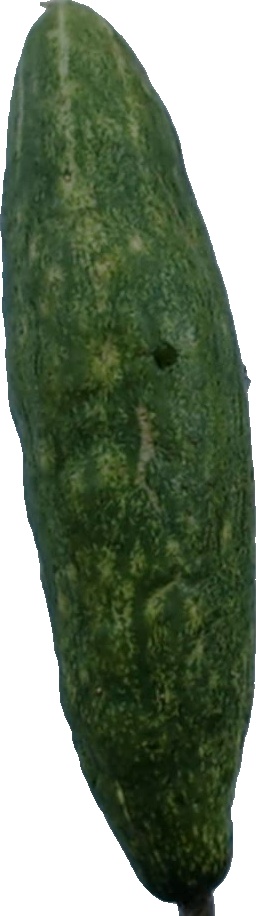
Label: cucumber_3